Daniel Hamilton (businessman)

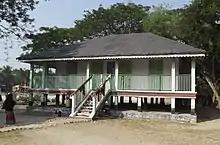
Bungalow of Sir Daniel Hamilton at Gosaba

He became the chief of Mackinnon Mackenzie in Calcutta in the early twentieth century. In 1903 he bought land of "... about 9000 acres in Gosaba and had it reclaimed by felling the woods and raising embankment on the riverside". His involvement with Gosaba was motivated by his desire to improve the living conditions of the poverty stricken people of British India. He introduced the cooperative system in Gosaba, and in all of Sunderbans, and thus educated the people to share responsibility. His championing of the cooperative society in the Sunderbans ran parallel with the growth of the cooperative movement in India. He also established the cooperative credit society with 15 members in Gosaba. He provided an initial capital of Rs. 500 for the society, forming "...a nucleus of a group of rural credit societies...". In 1918 he started a Consumers' Cooperative Society. In 1919 he set up a central model farm to experiment with paddy, vegetables and fruits. A Cooperative Paddy Sales Society was established in 1923. In 1924 he established the Gosaba Central Cooperative Bank, and in 1927 he established the Jamini Rice Mill. In 1934 he started the Rural Reconstruction Institute, and two years later he began the issue of one rupee notes in Gosaba.